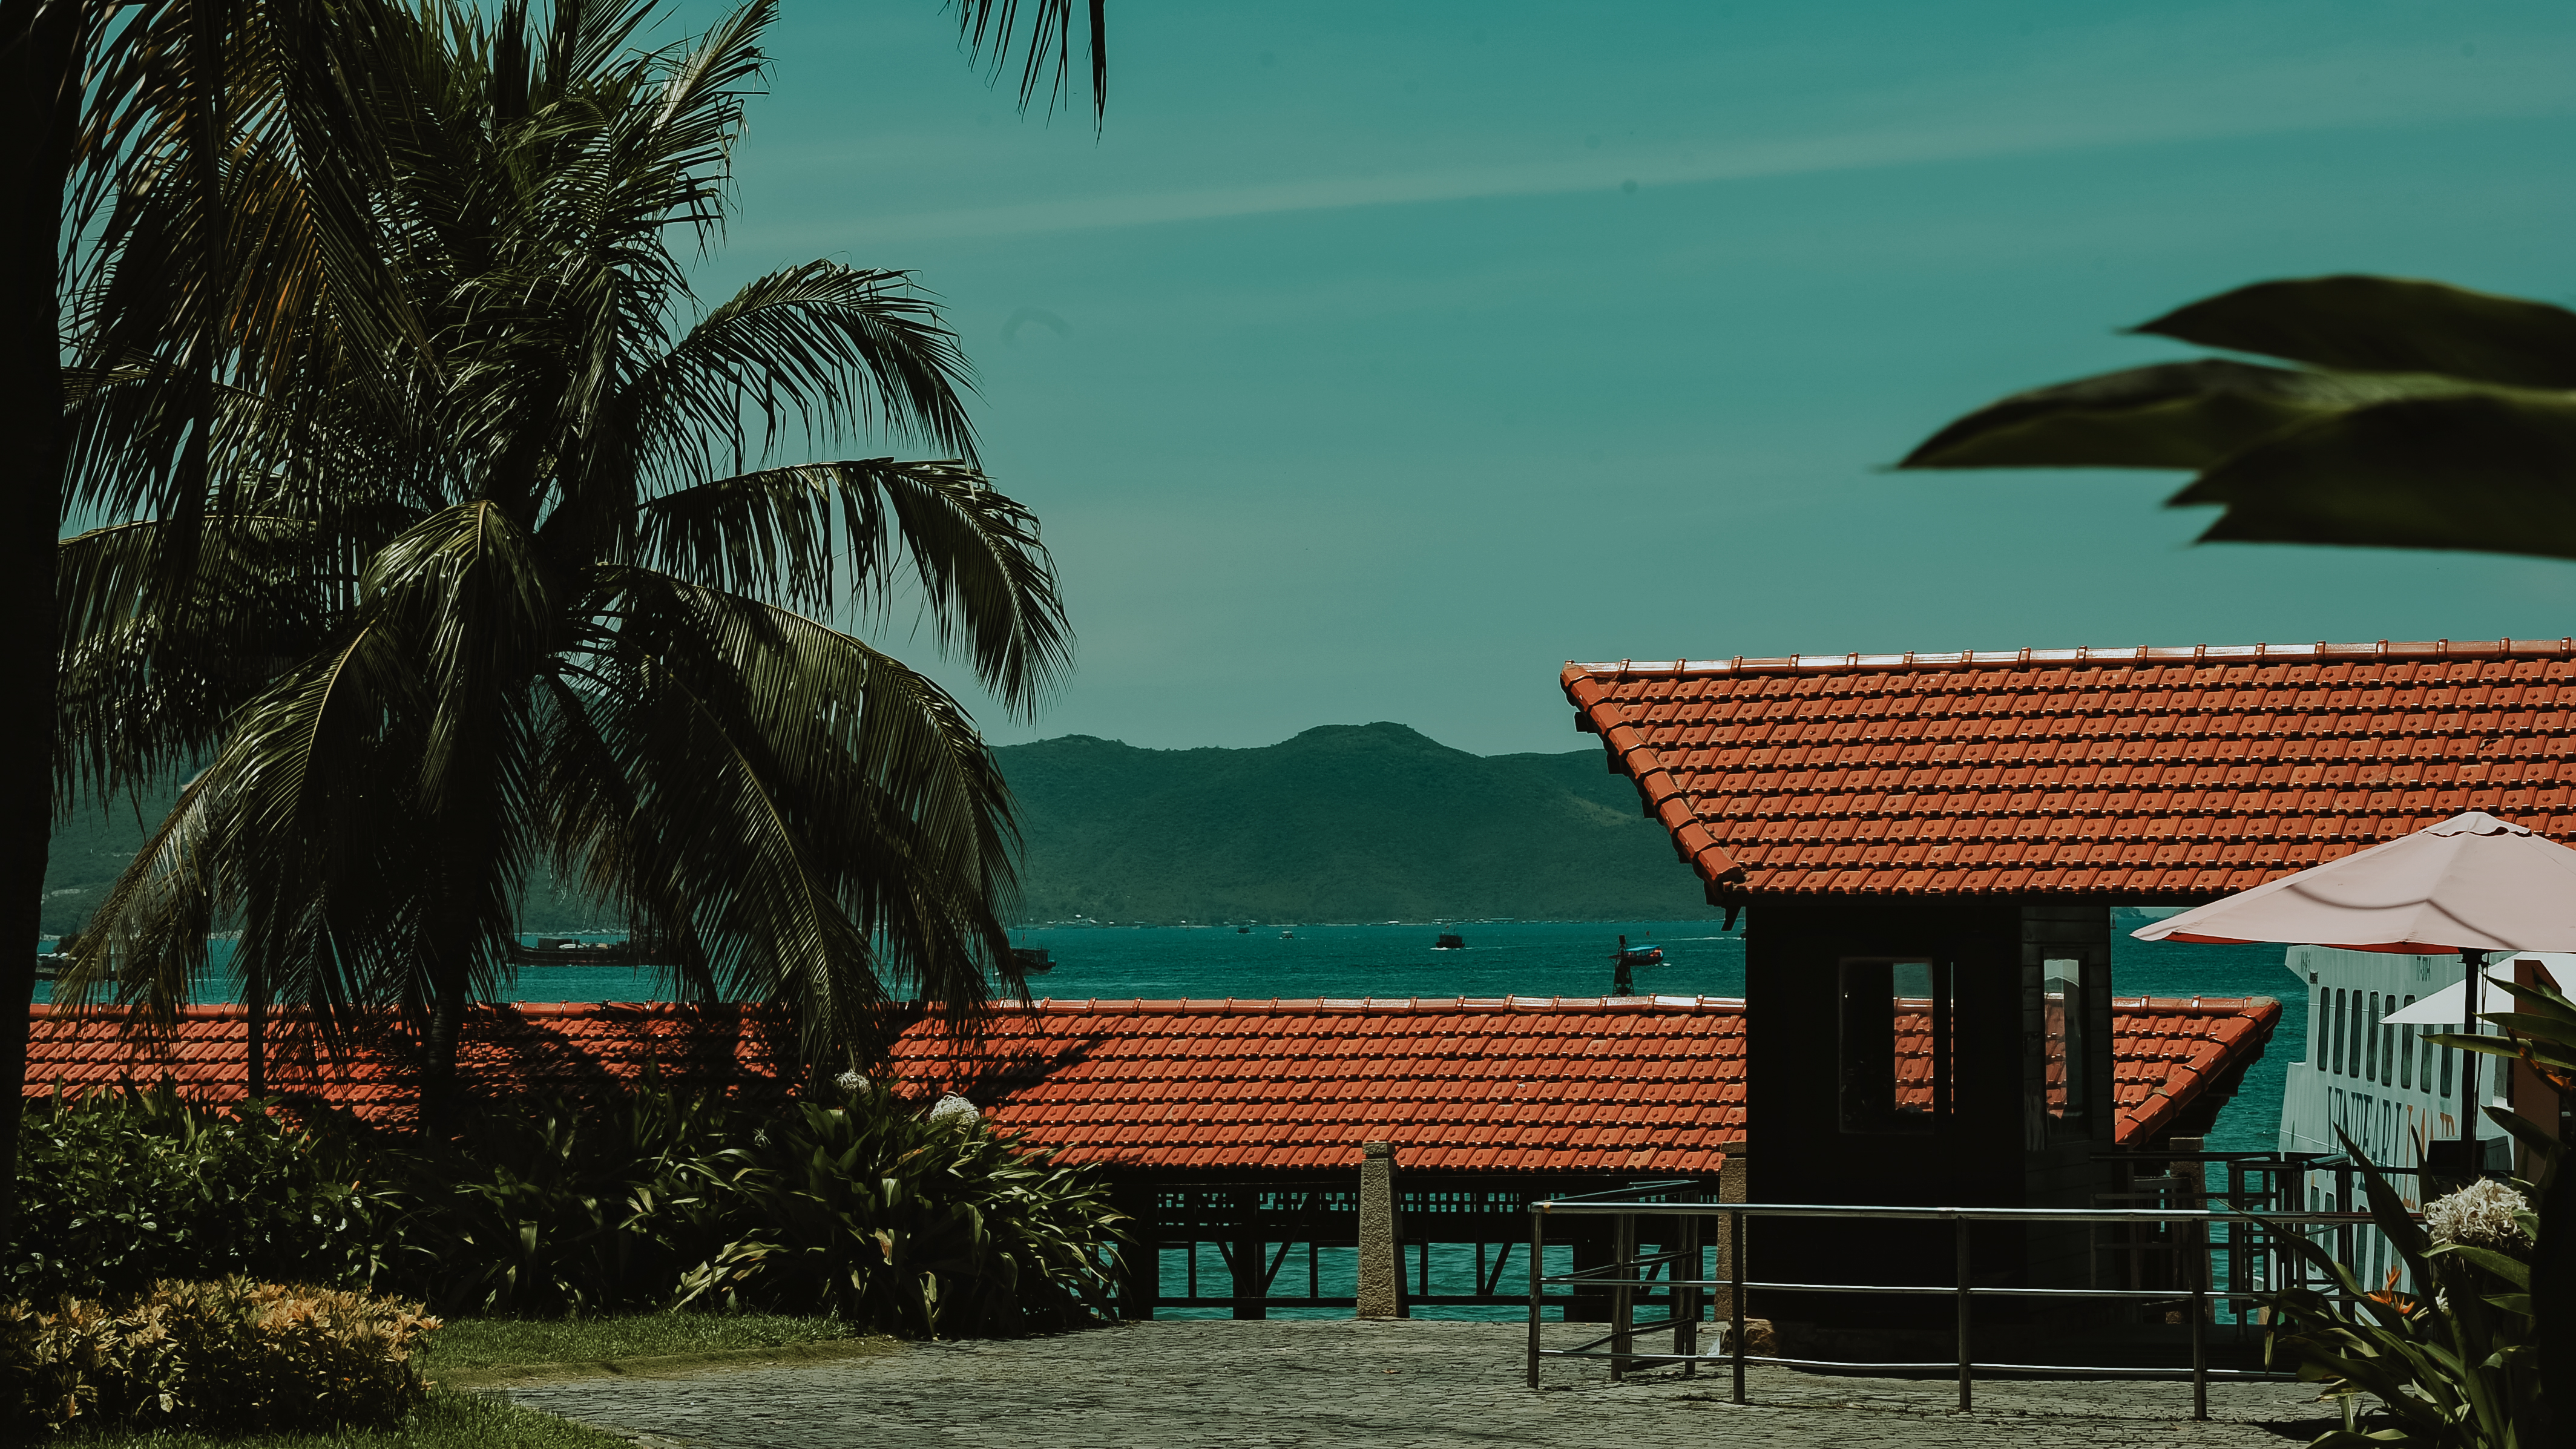
landscape, sky, house, vintage, tree, green, nature, palm tree, arecales, water, tropics, plant, vacation, resort, leisure, sea, tourism, evening, ocean